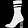
Label: Ankle boot